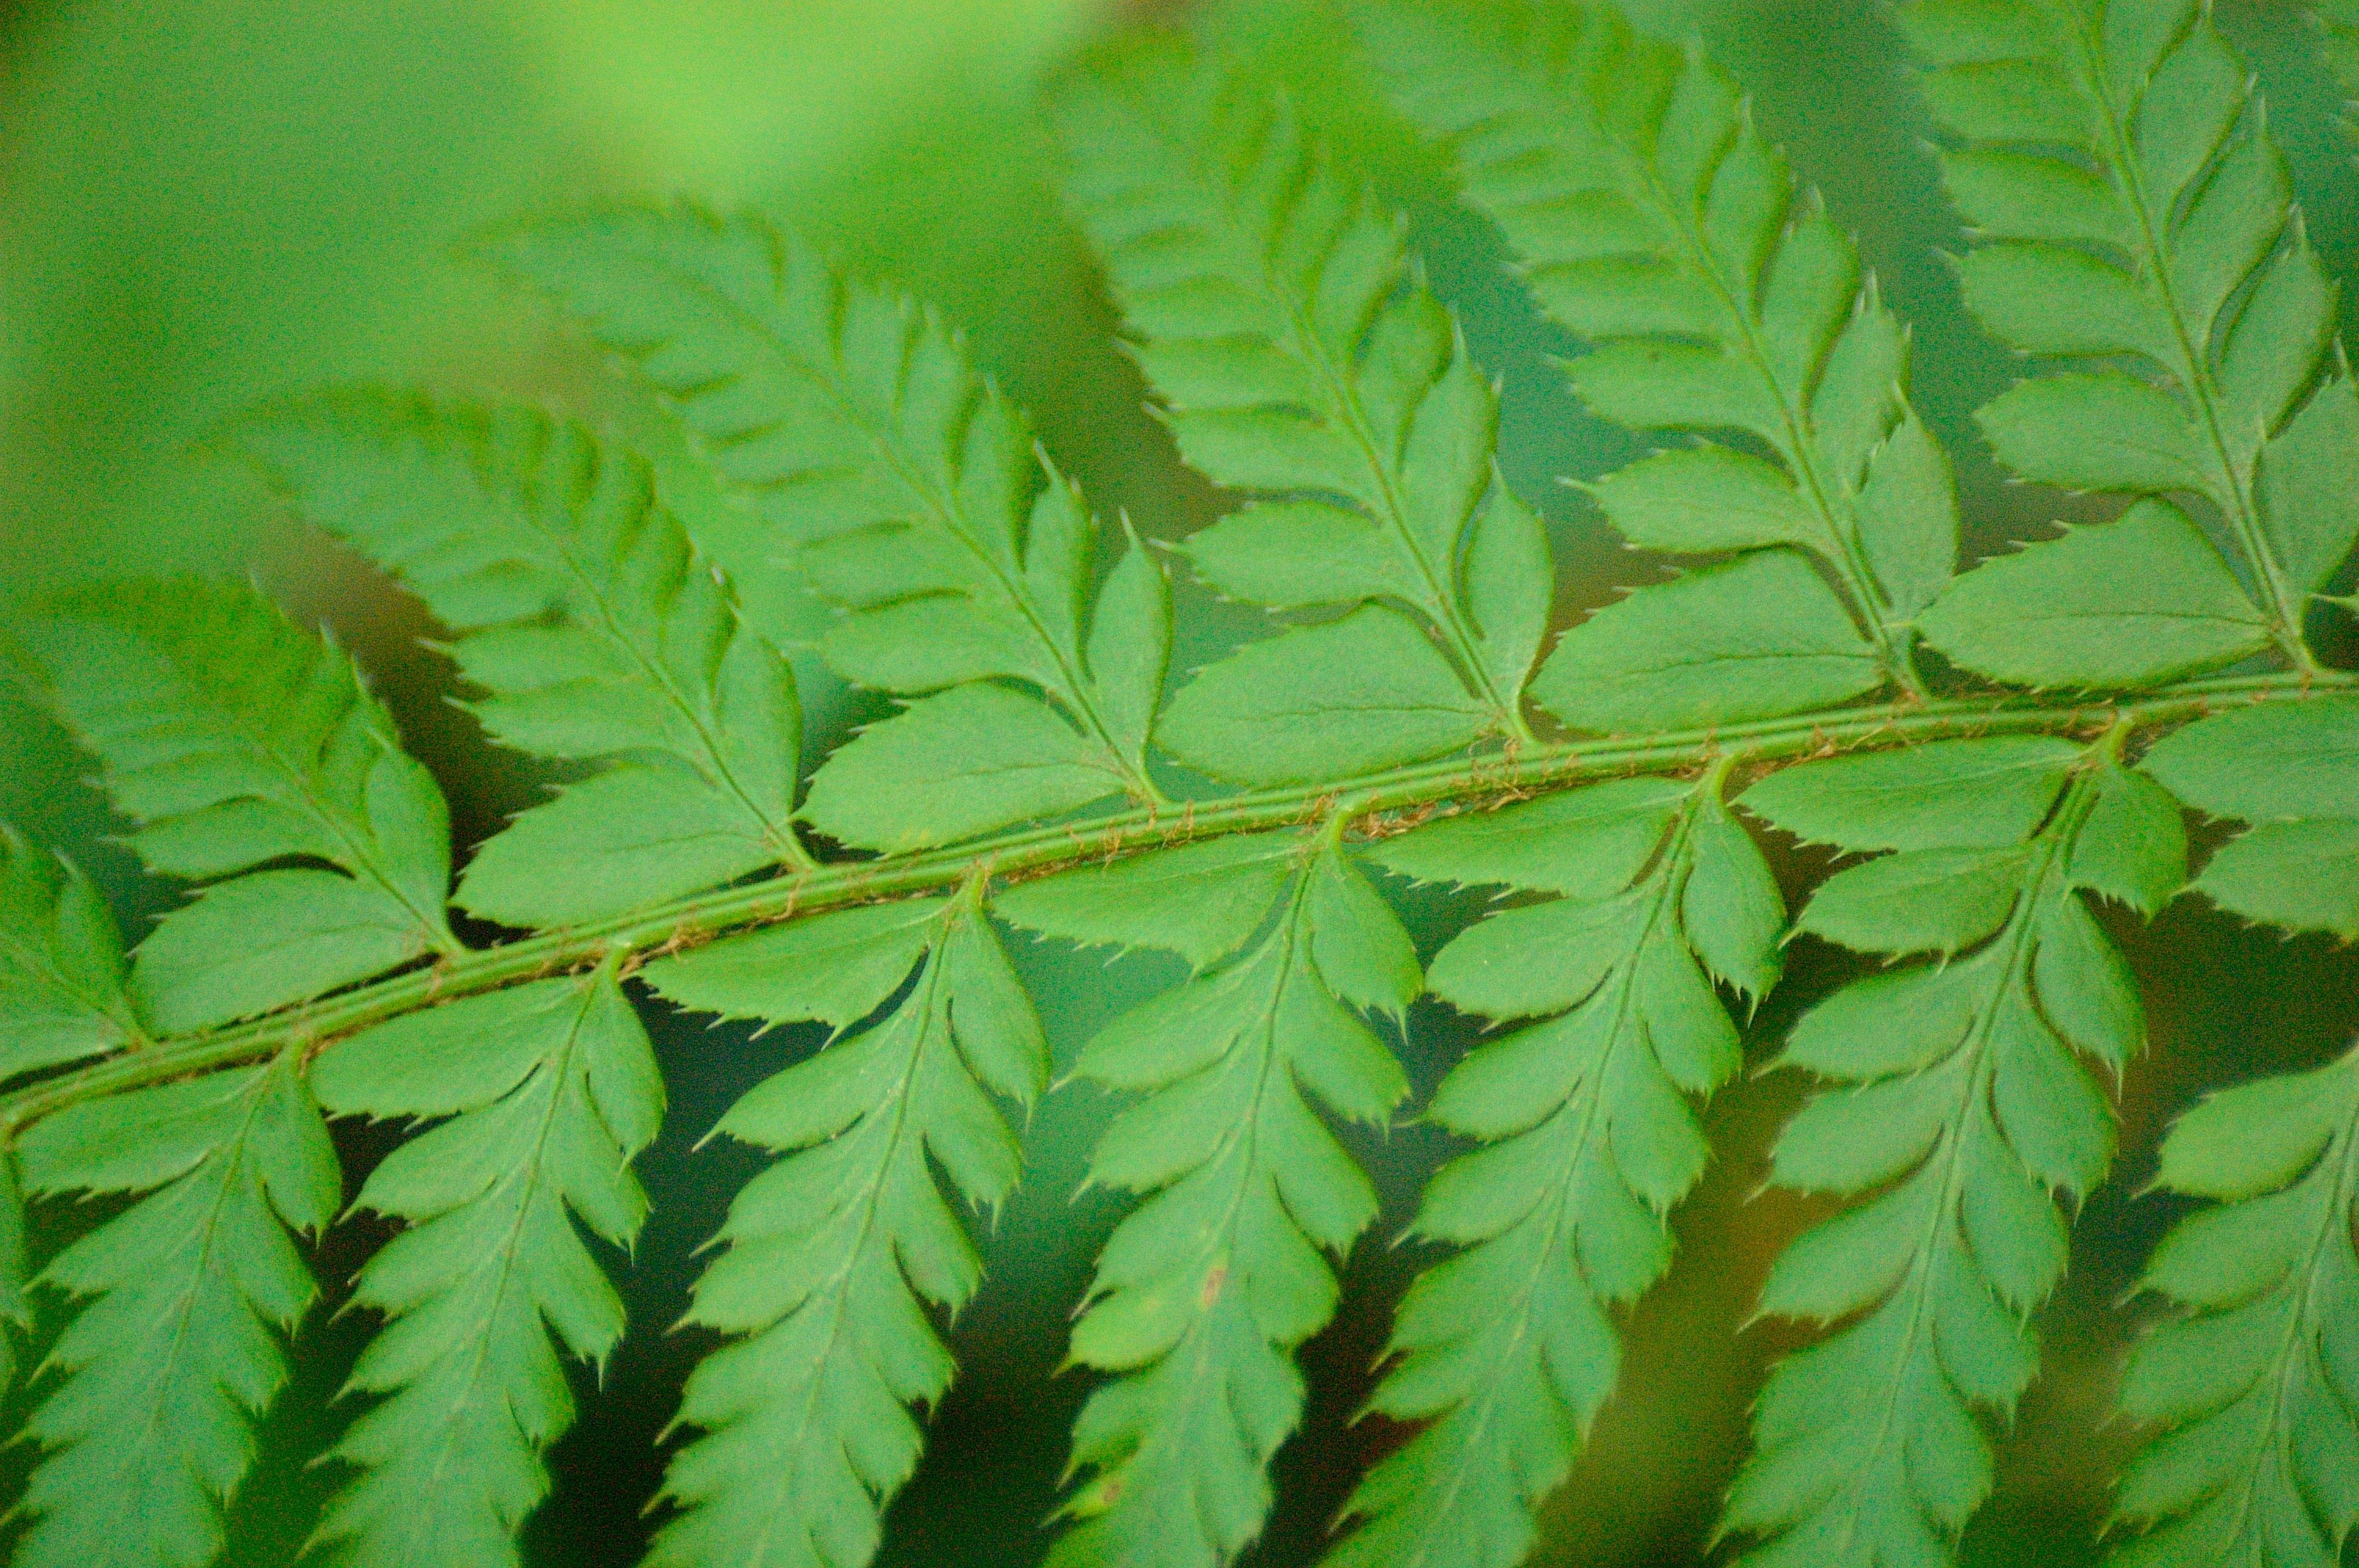
tree, forest, branch, plant, leaf, flower, green, botany, fern, shrub, flowering plant, plant stem, woody plant, land plant, ferns and horsetails, vascular plant